Willis Avenue Station

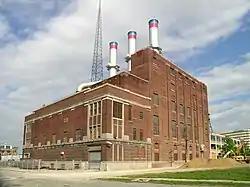

The Willis Avenue Station is a steam production plant used in Detroit's district steam heating system. The plant is located at 50 West Willis Street, near Woodward Avenue, in the center of the city's Midtown Detroit neighborhood. Built and owned by the Detroit Edison Company, it was listed on the National Register of Historic Places in 1997.